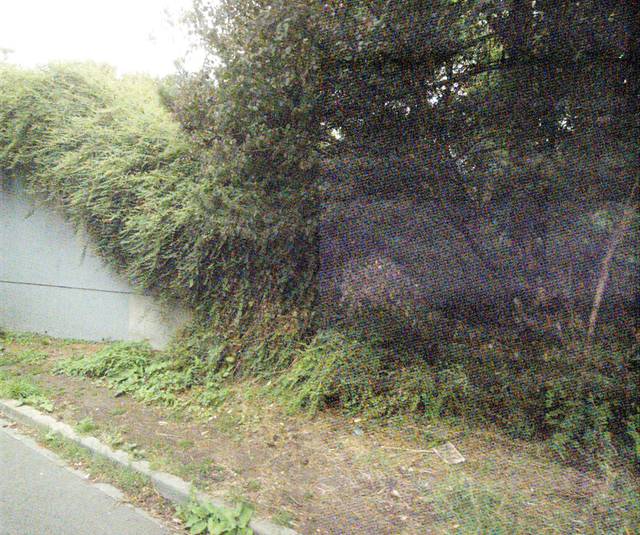
Region: France
Coordinates: 50.649, 3.047